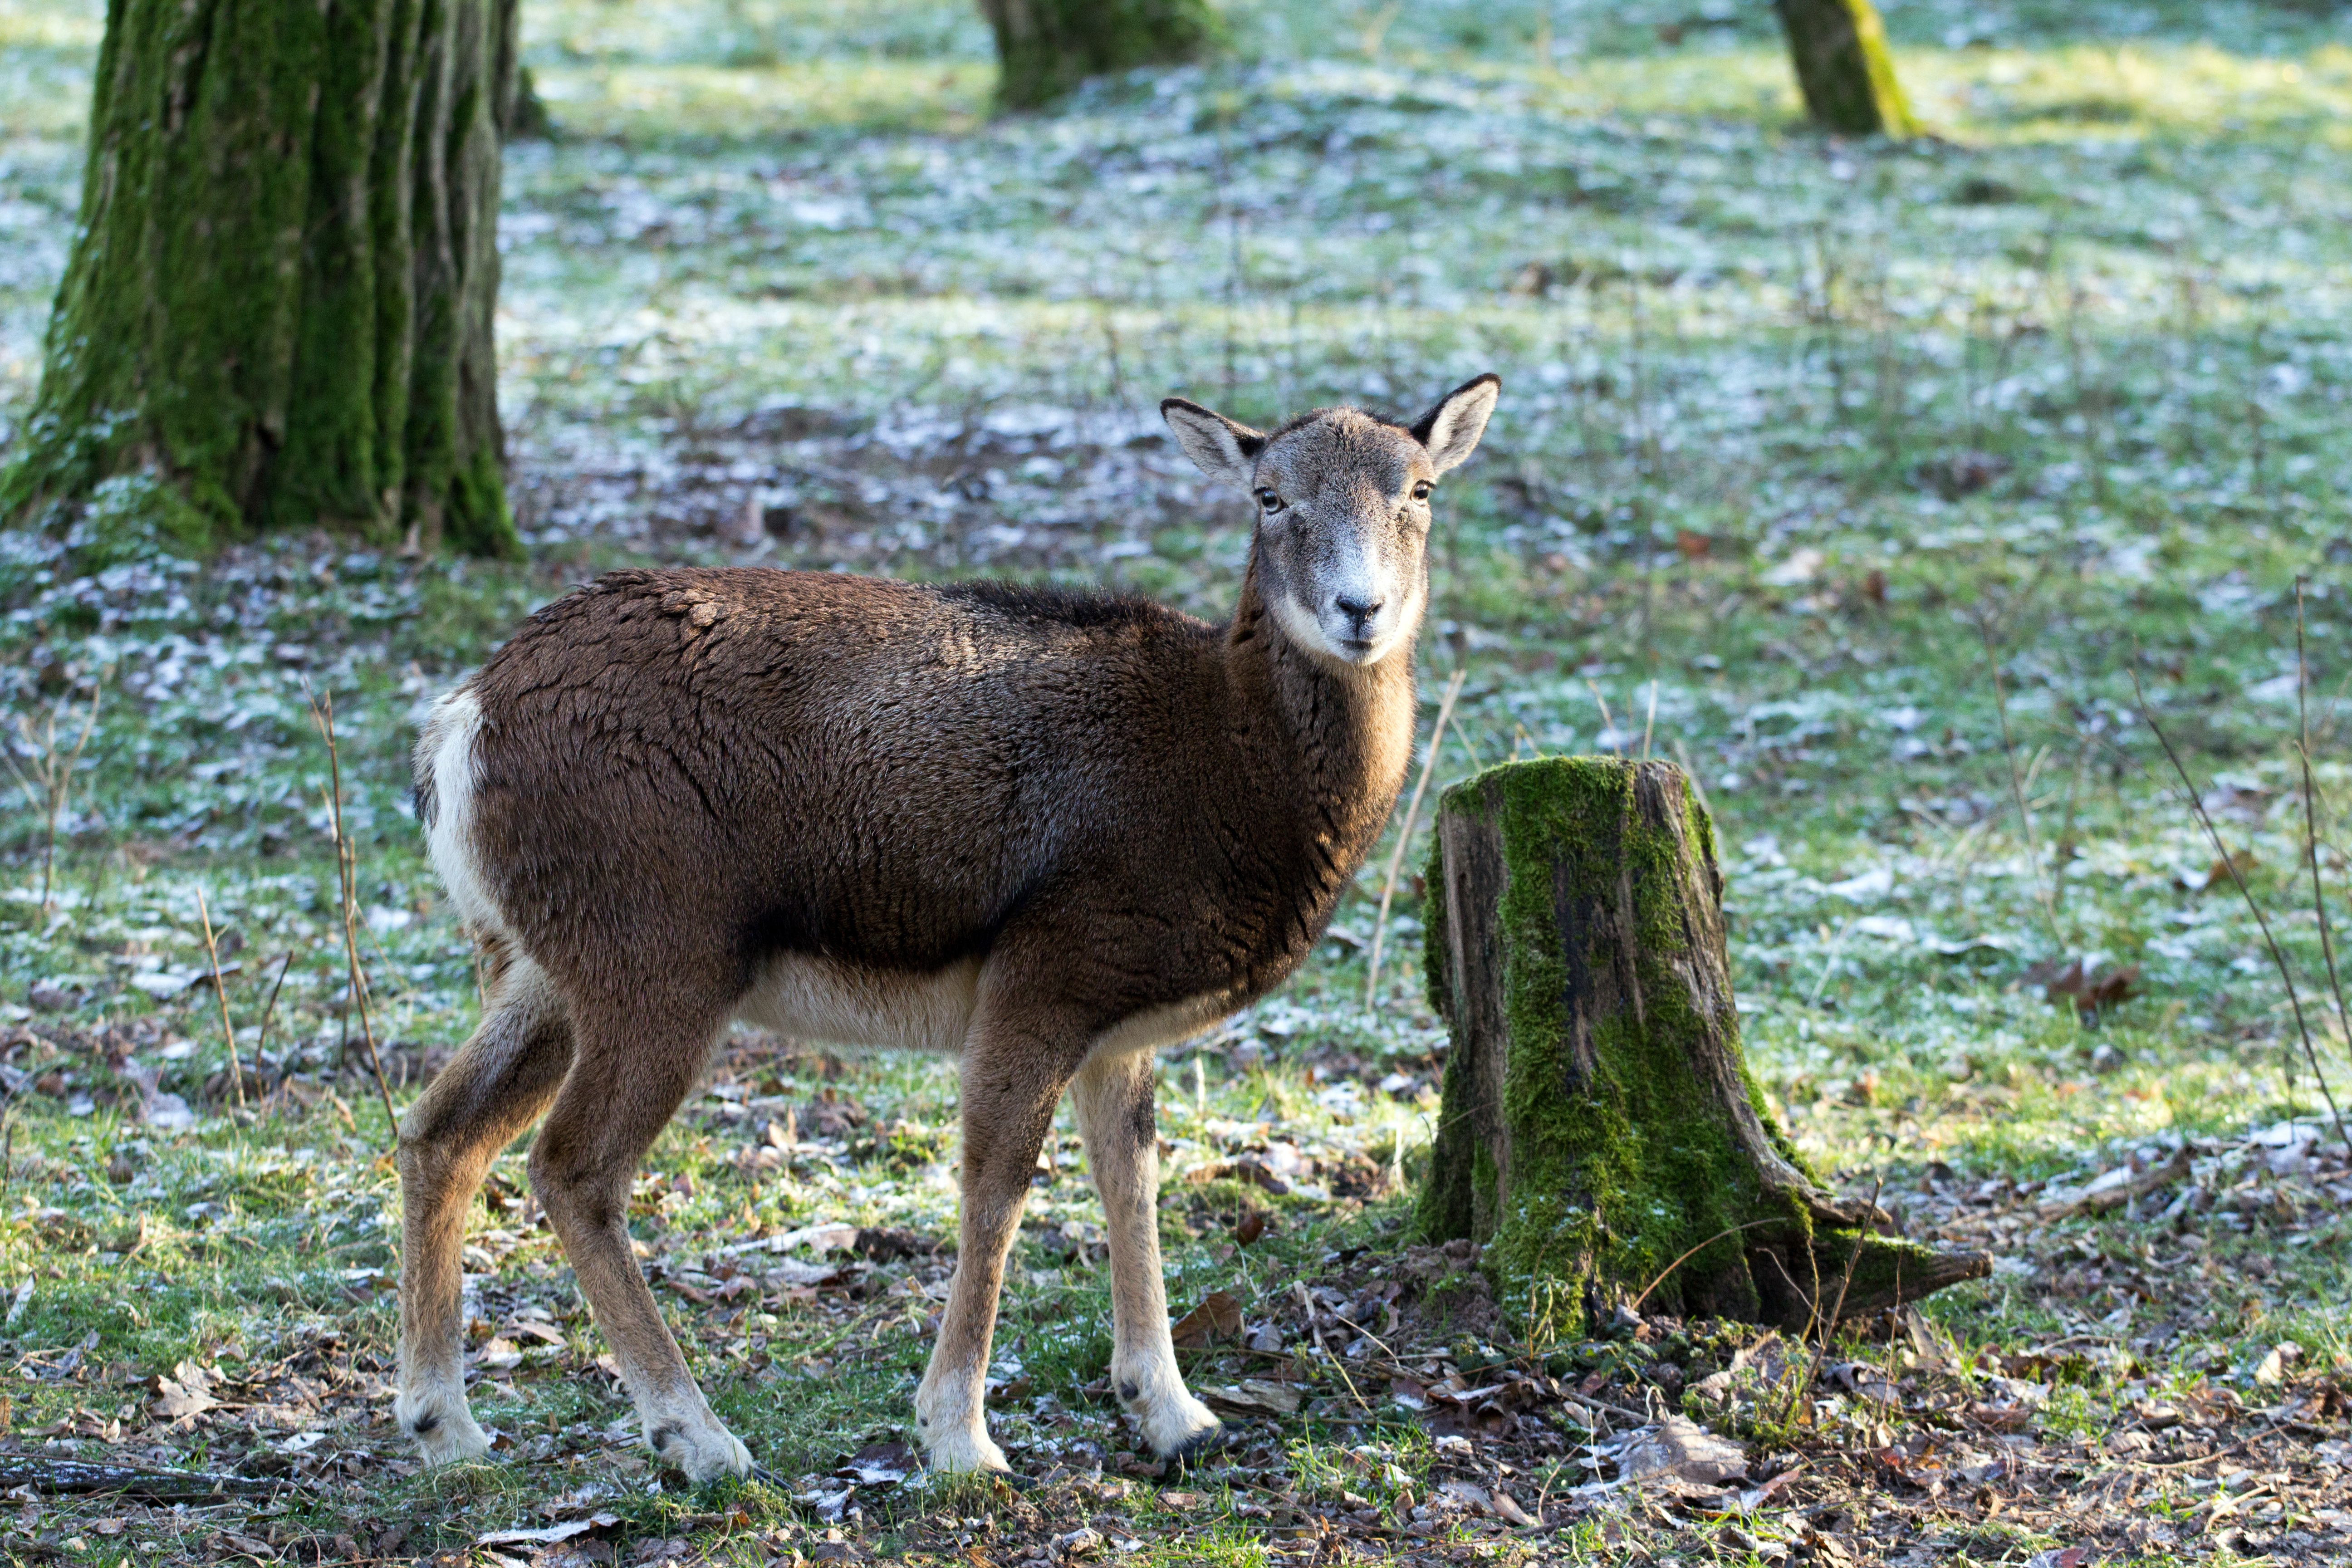
female, wildlife, wild, deer, pasture, grazing, mammal, fauna, animals, vertebrate, capricorn, white tailed deer